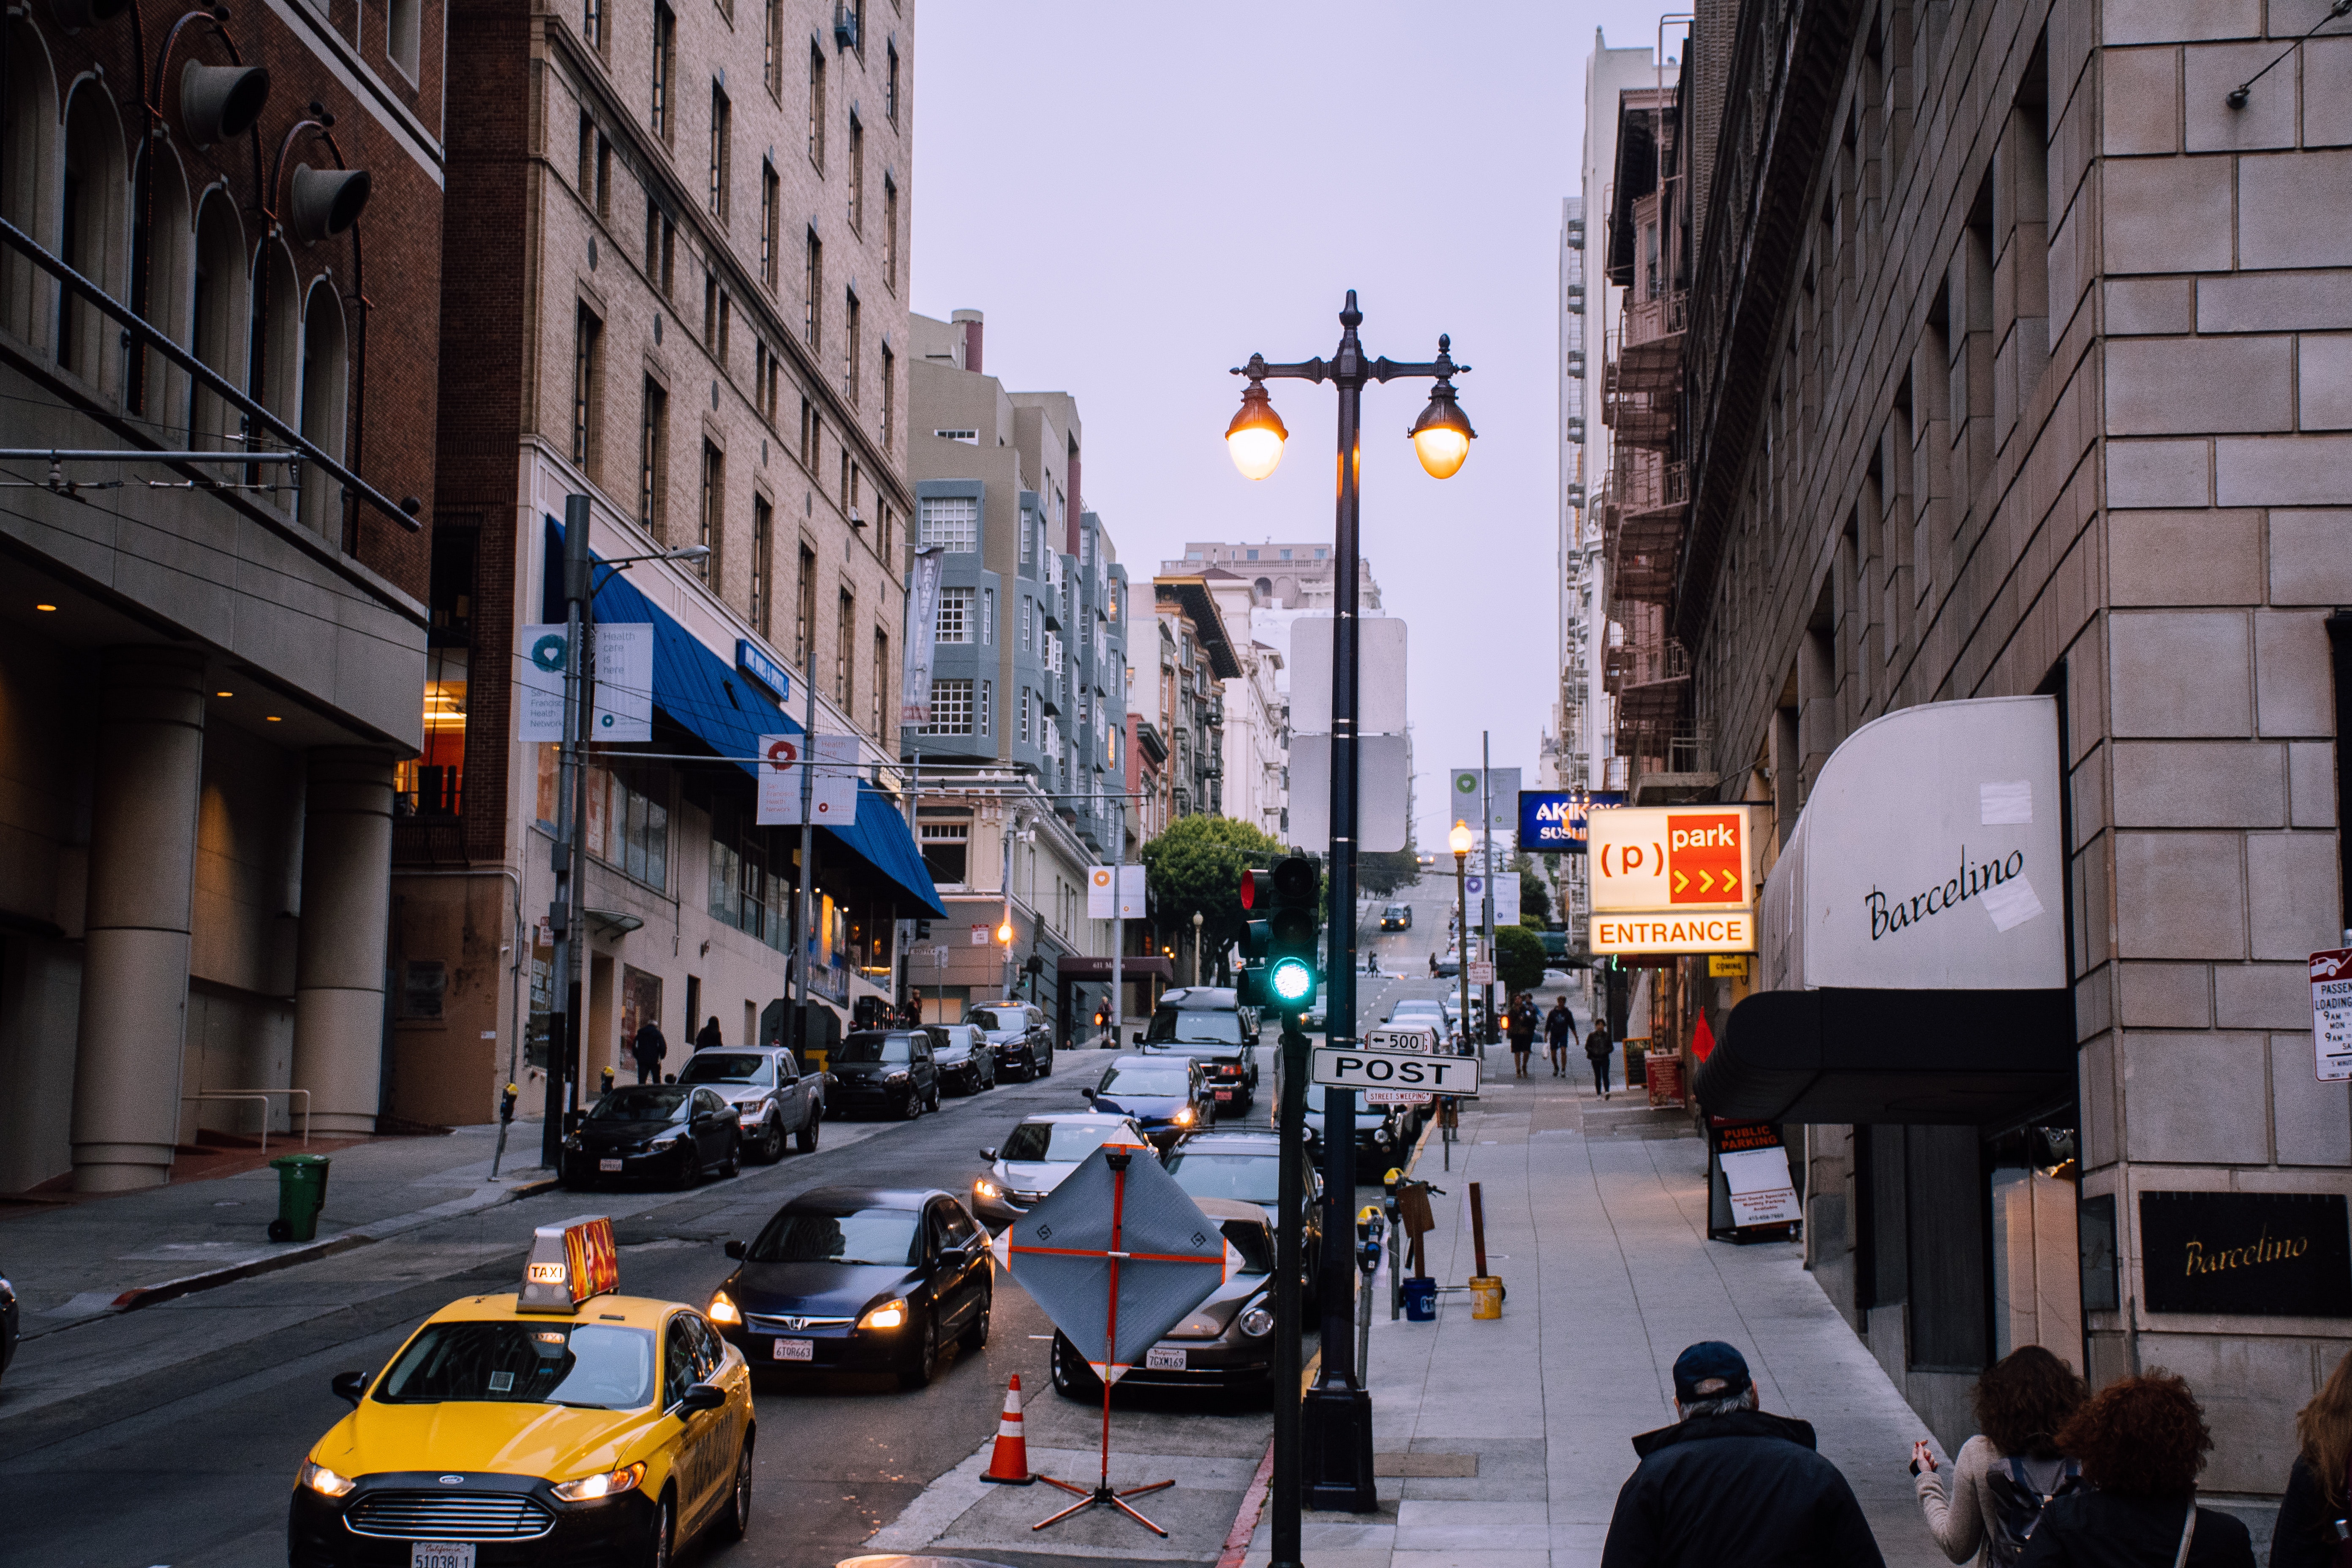
urban area, street, city, town, neighbourhood, taxi, metropolitan area, metropolis, downtown, human settlement, mode of transport, vehicle, yellow, road, transport, building, architecture, infrastructure, car, thoroughfare, pedestrian, traffic, lane, tourism, vacation, cityscape, city car, compact car, skyscraper, nonbuilding structure, subcompact car, travel, mixed use